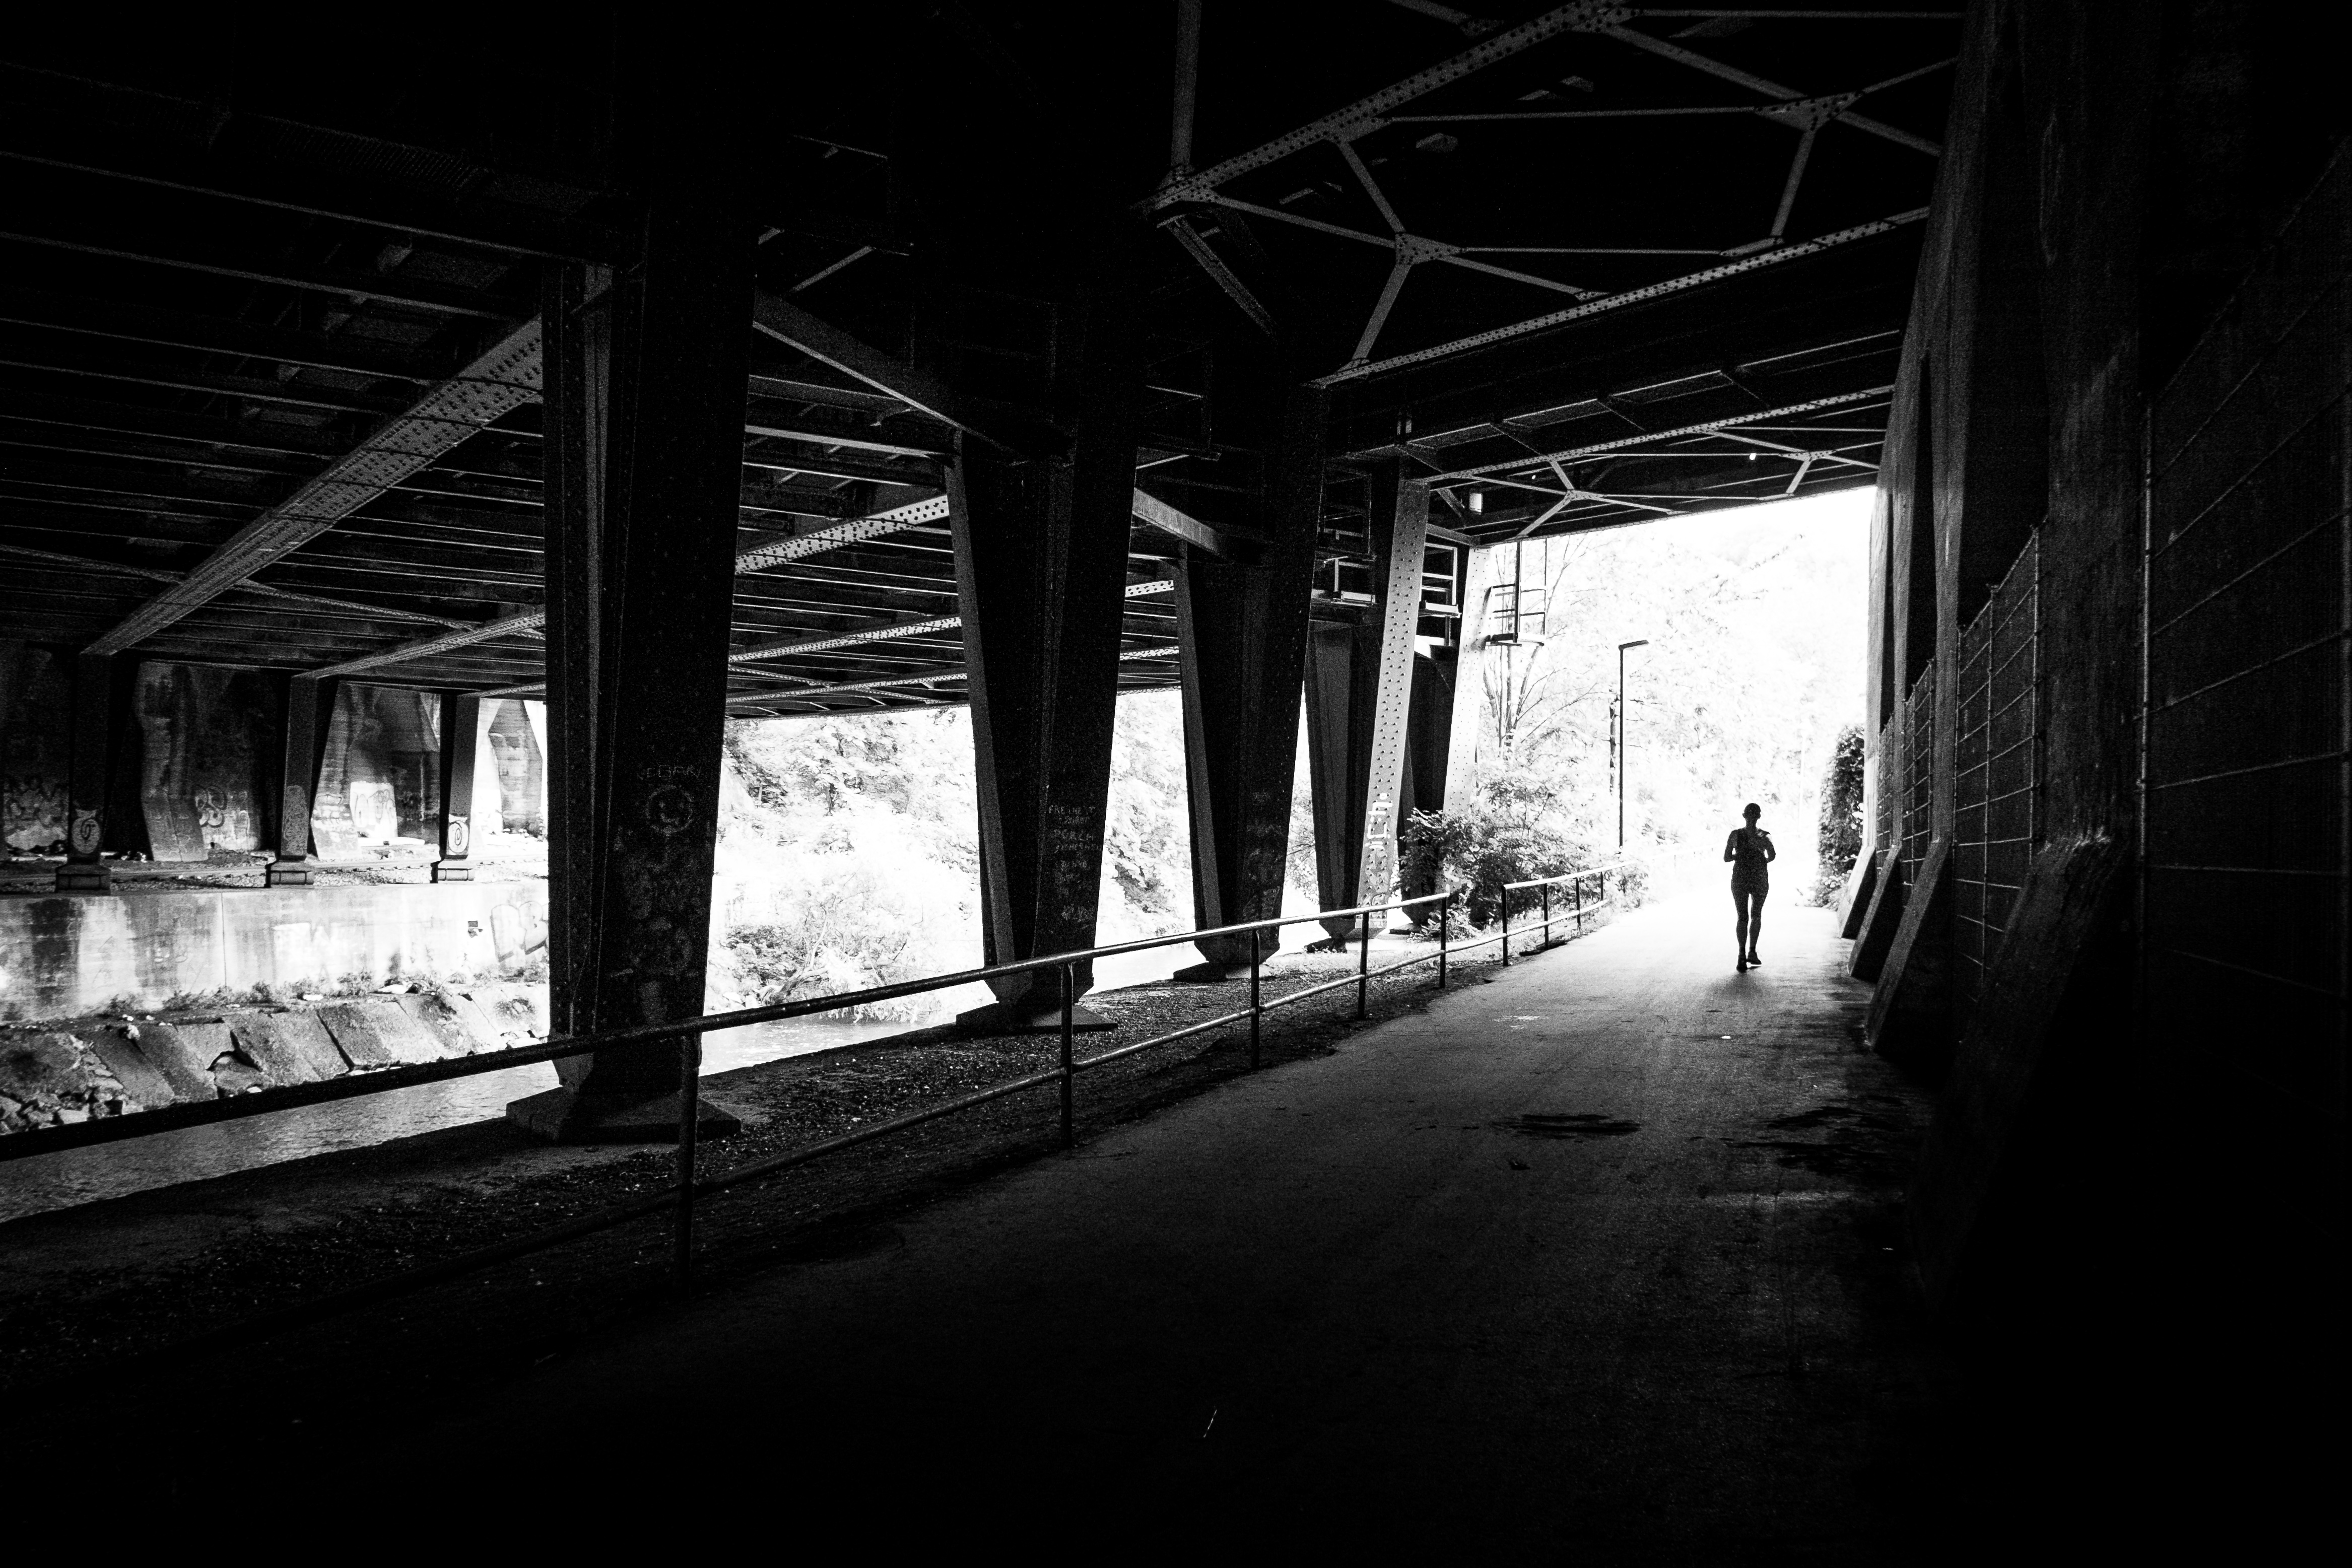
light, black and white, white, night, photography, sunlight, darkness, black, monochrome, lighting, symmetry, snapshot, shape, urban area, monochrome photography, film noir